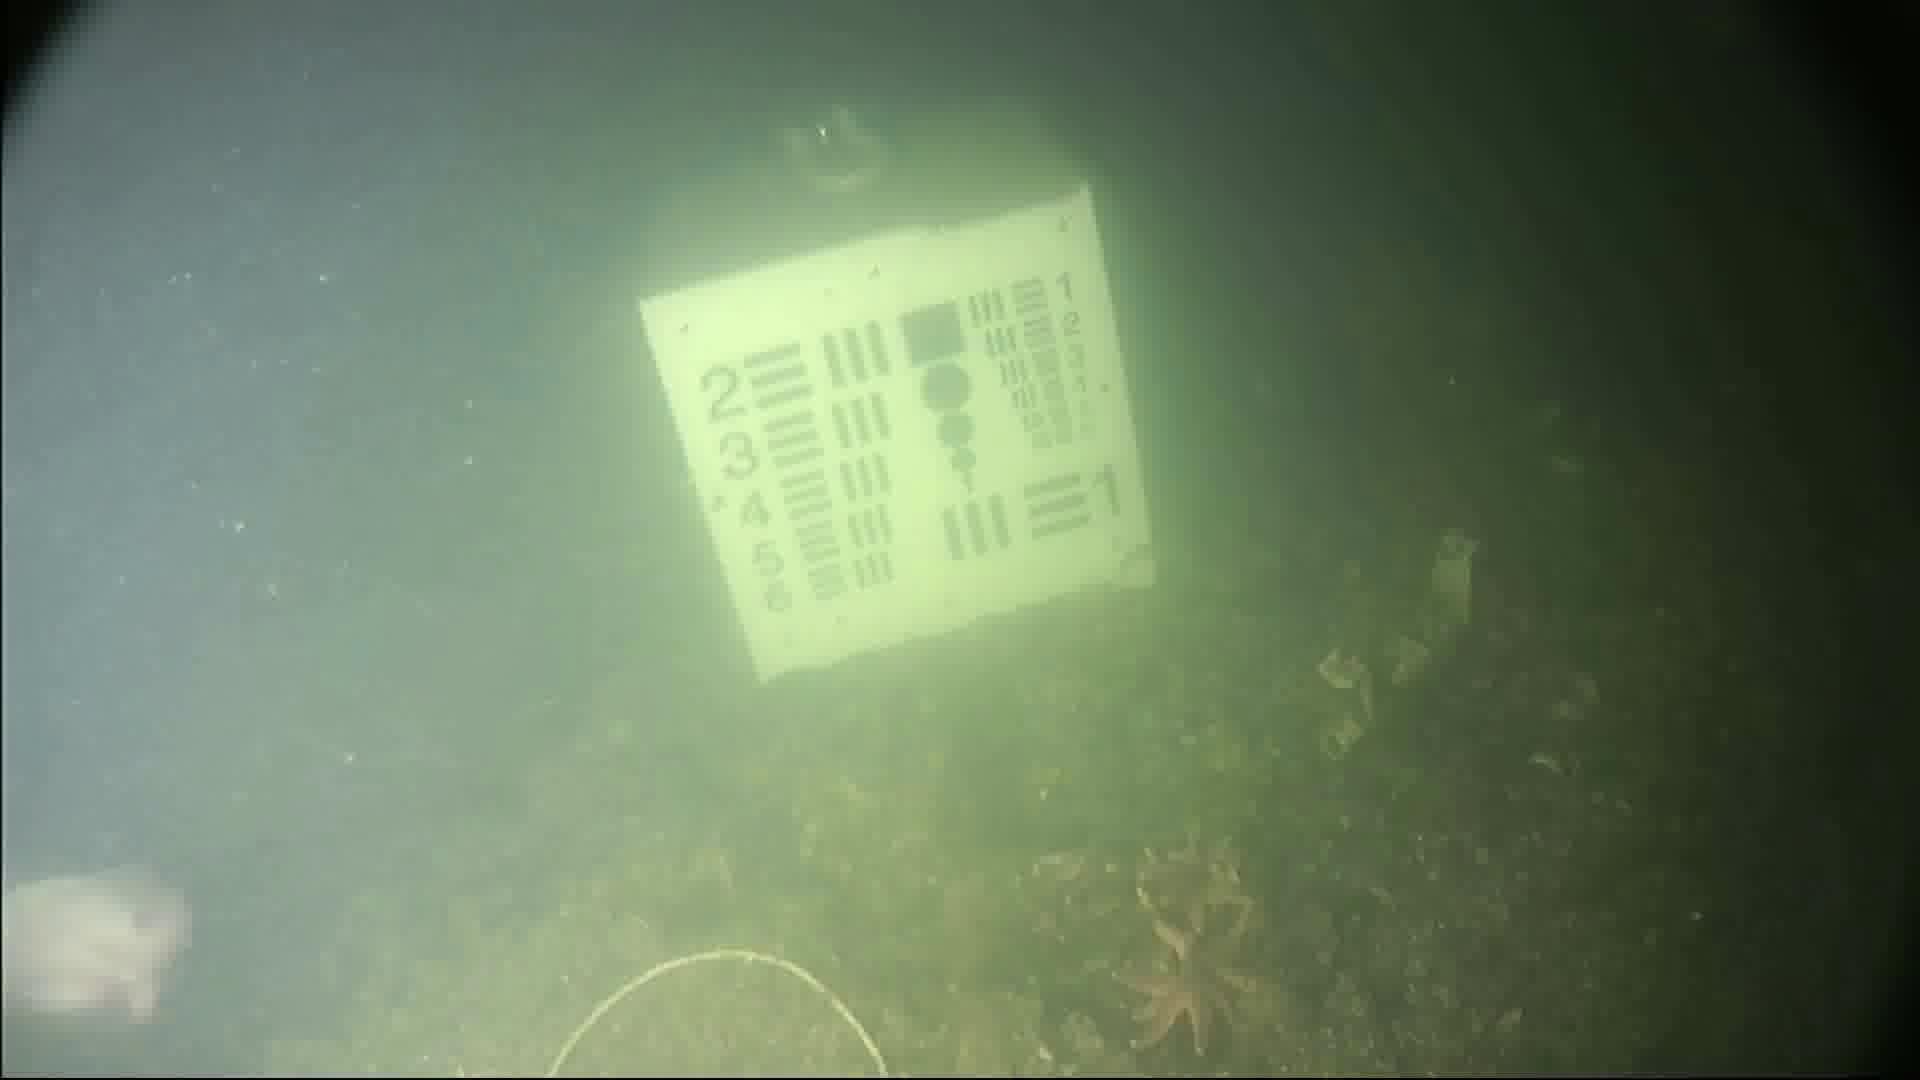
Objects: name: starfish
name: fish